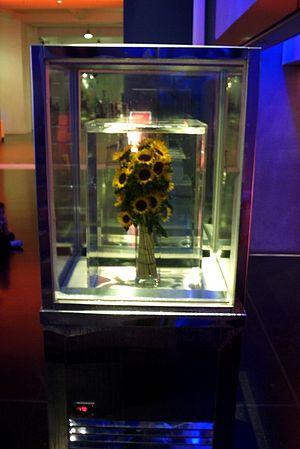
Marc Quinn, né le 8 janvier 1964 à Londres, est un artiste plasticien contemporain britannique dont le travail inclut la sculpture, l'installation et la peinture.